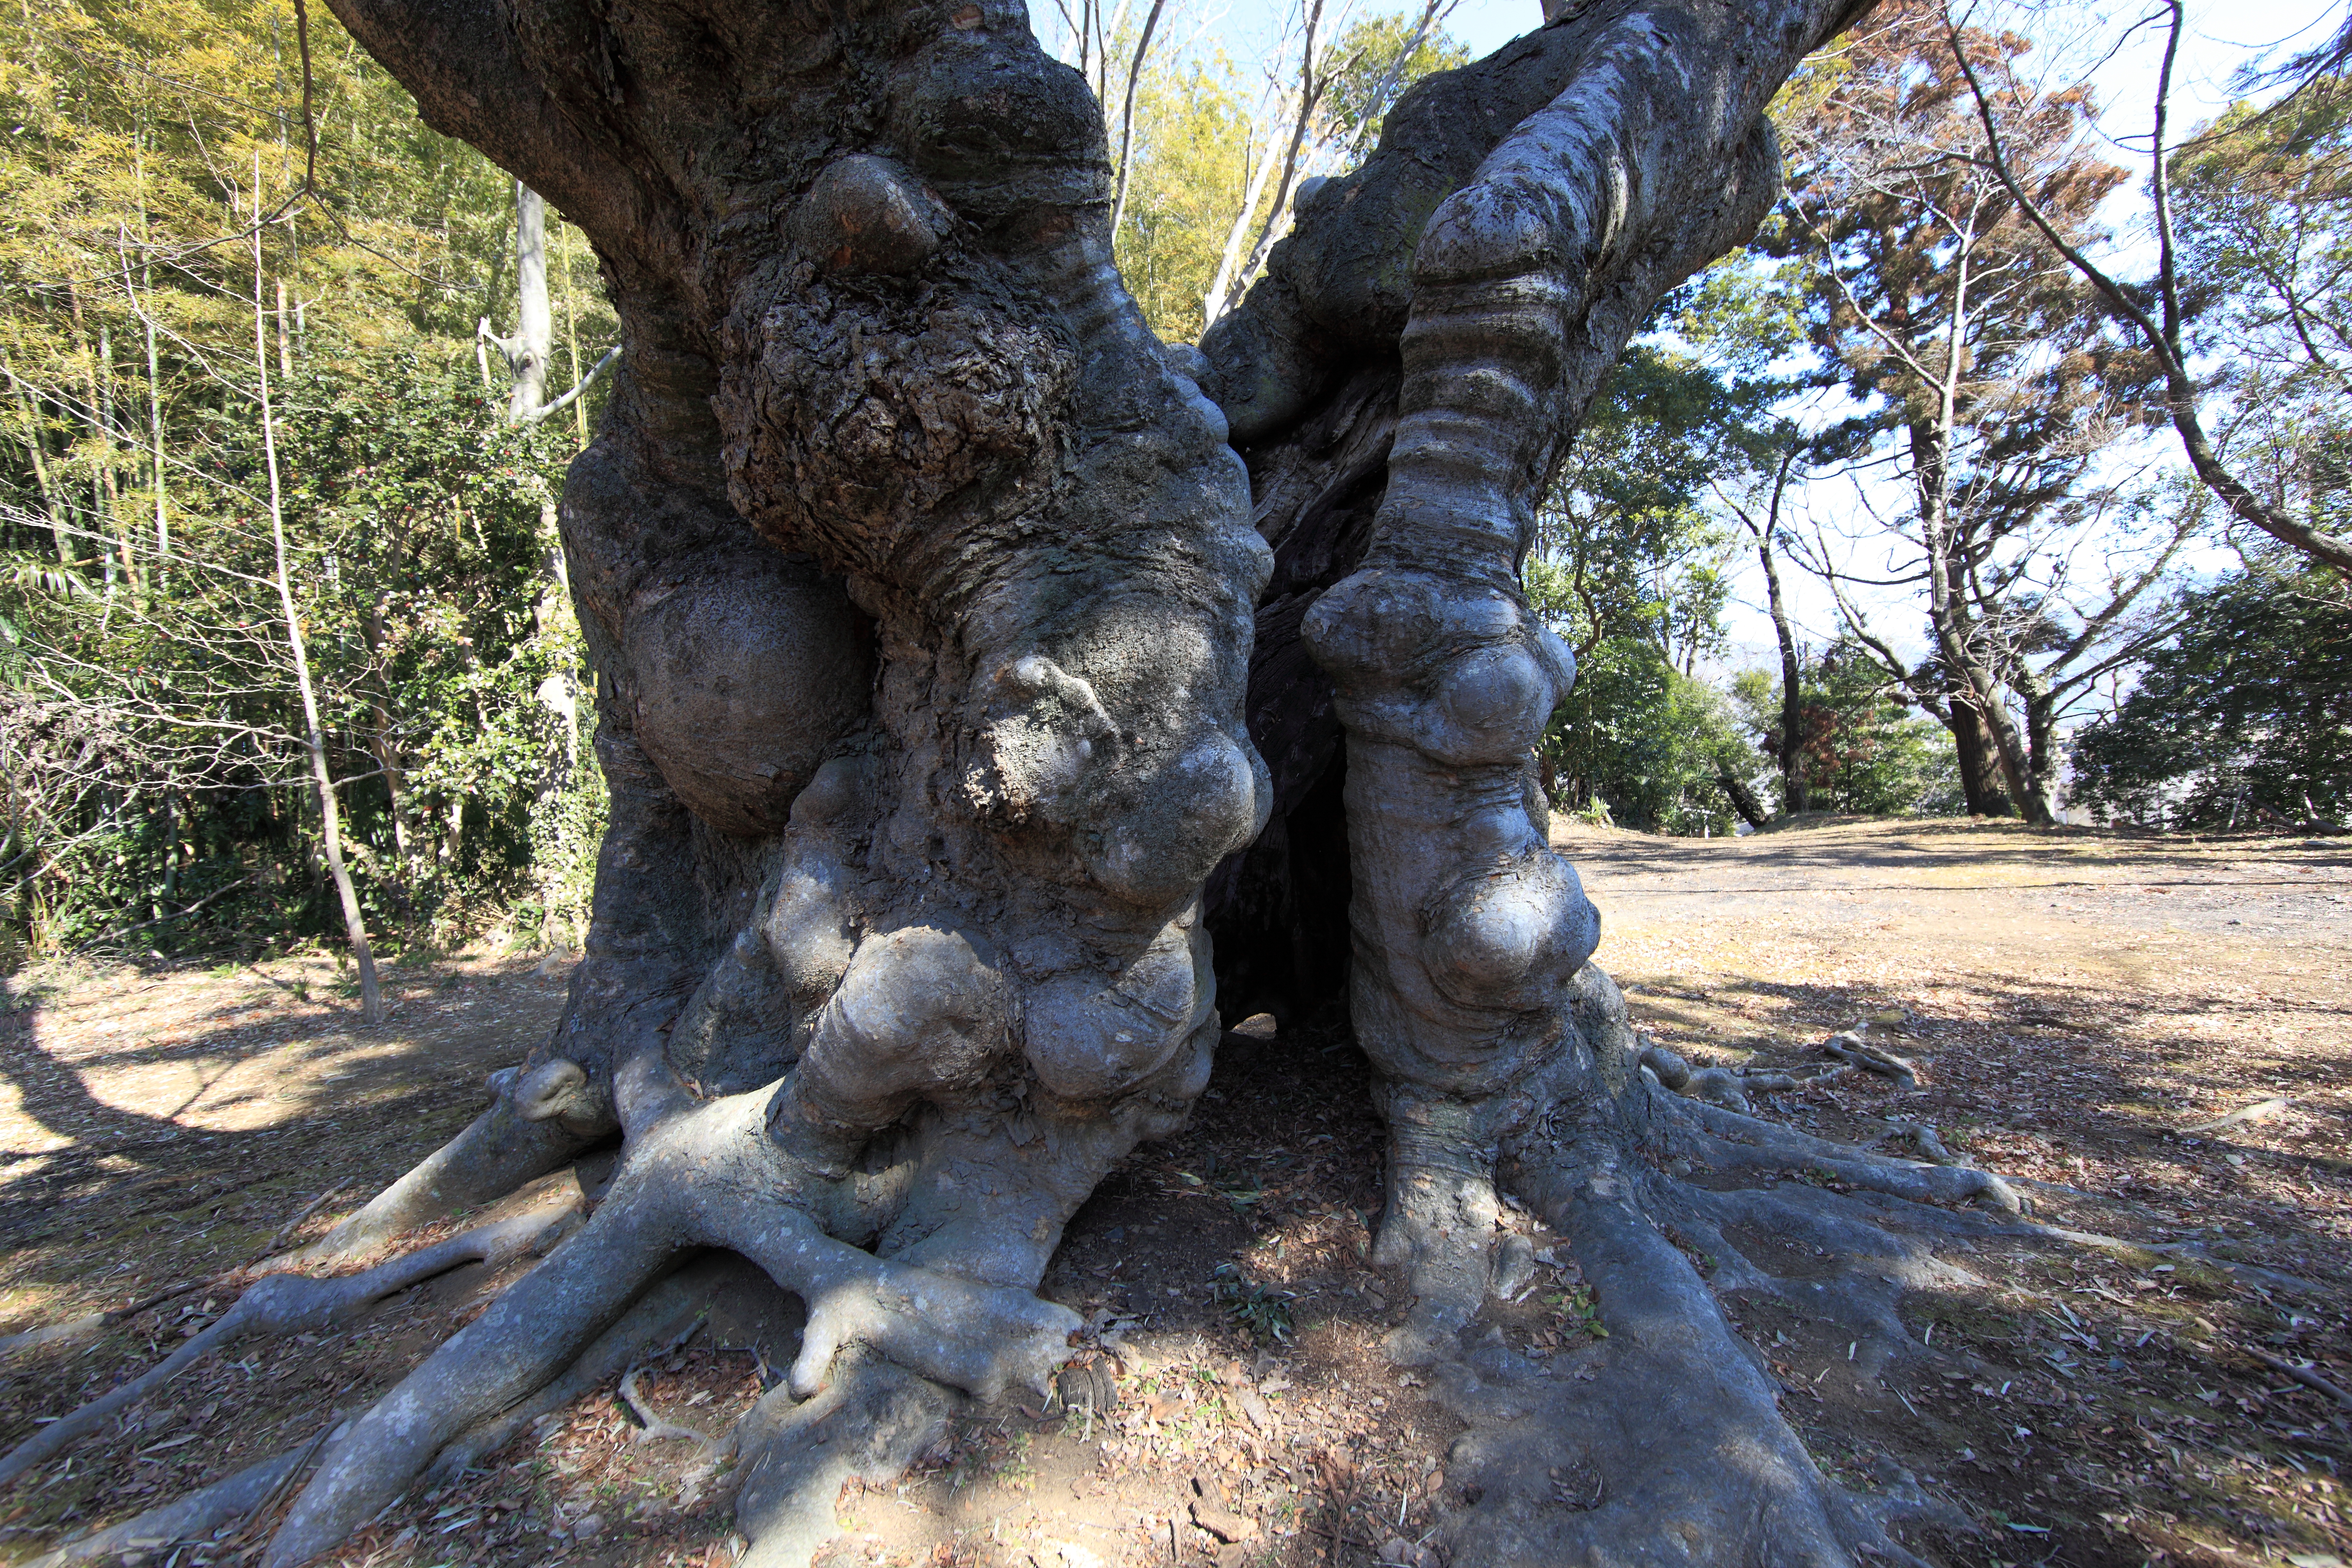
tree, plant, trunk, monument, statue, high, sculpture, art, temple, shrine, 5d, hires, markii, hi, res, resolution, ibaraki, sakuragawa, zelkova, serrata, japanesezelkova, woody plant